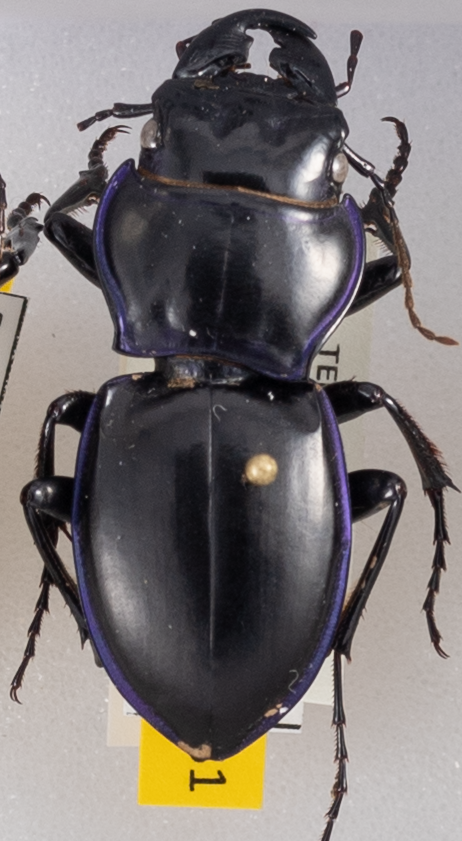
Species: Pasimachus punctulatus
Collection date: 2019-05-01
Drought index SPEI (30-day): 0.206
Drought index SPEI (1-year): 2.09
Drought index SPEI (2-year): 2.09